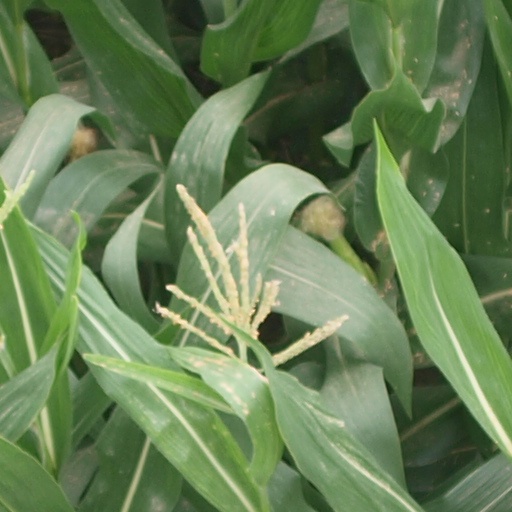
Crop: maize; corn